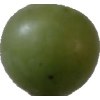
Label: grape